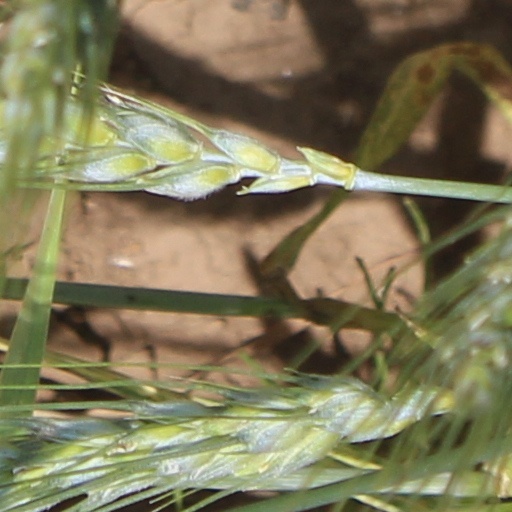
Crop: wheat